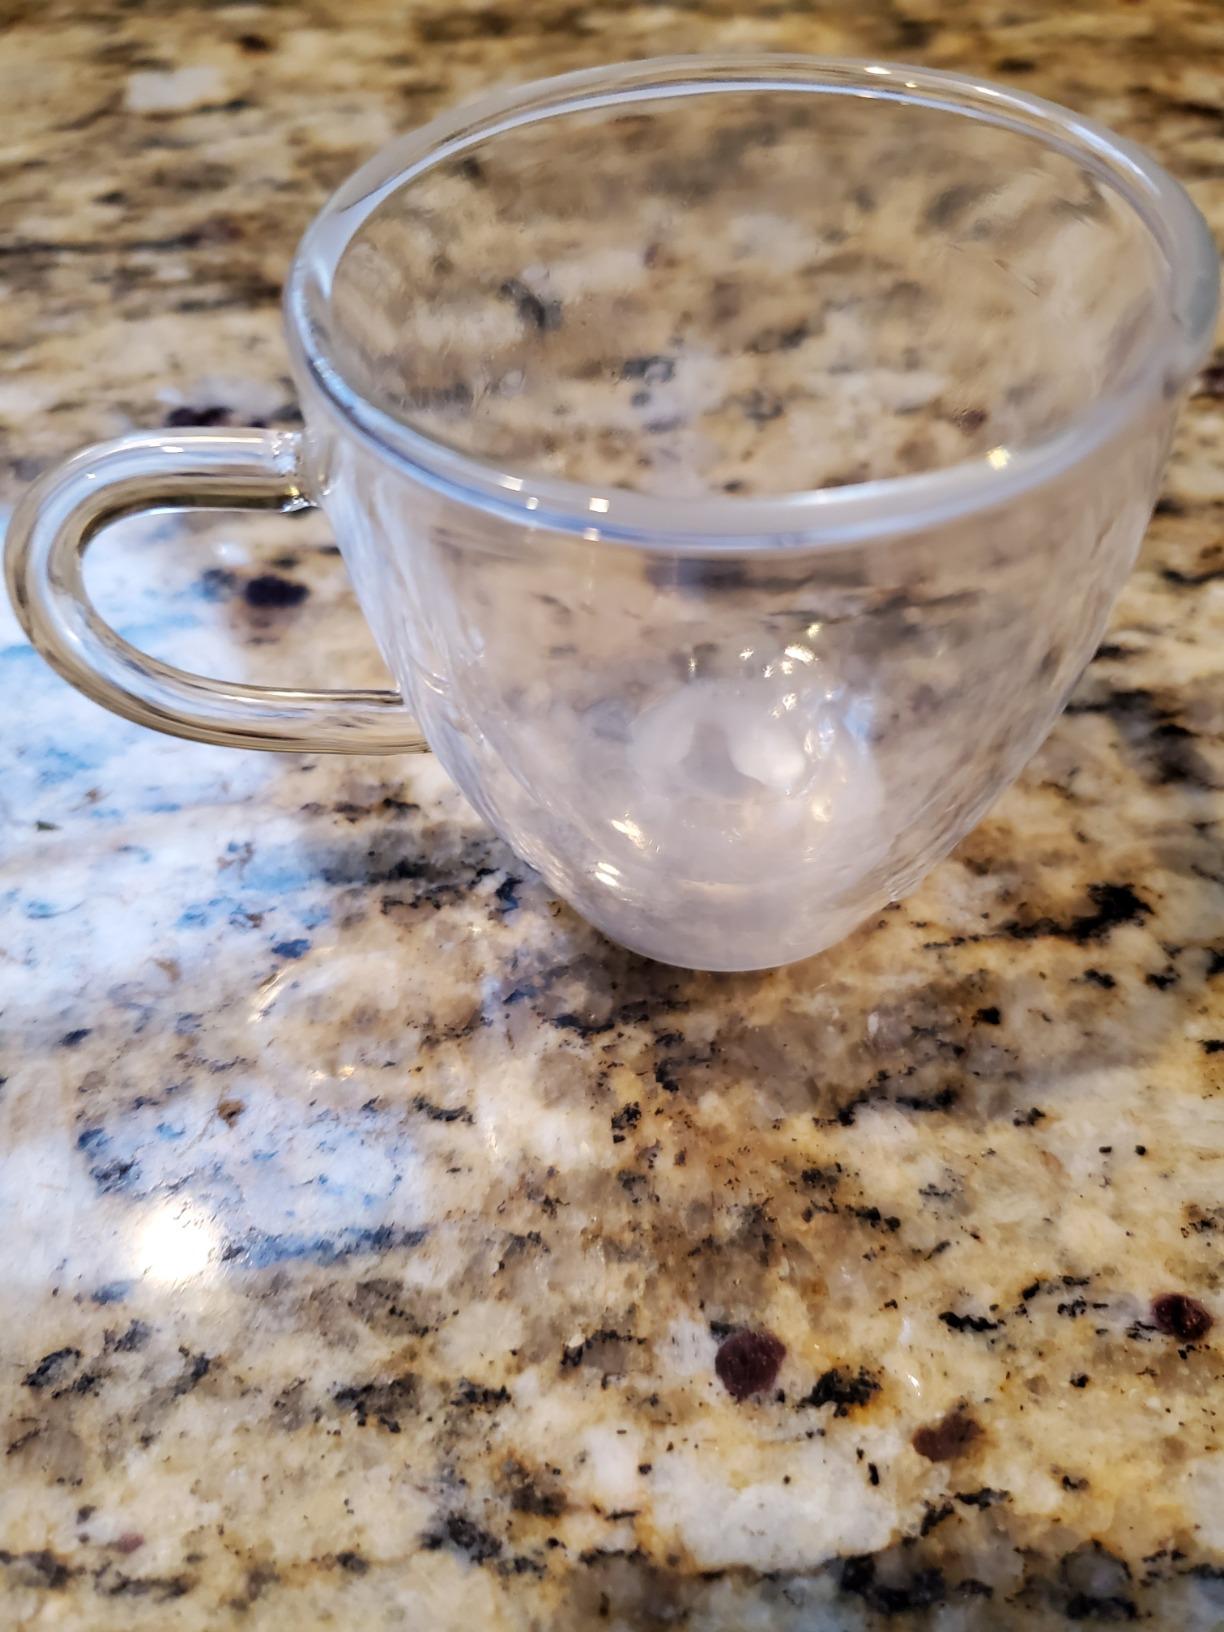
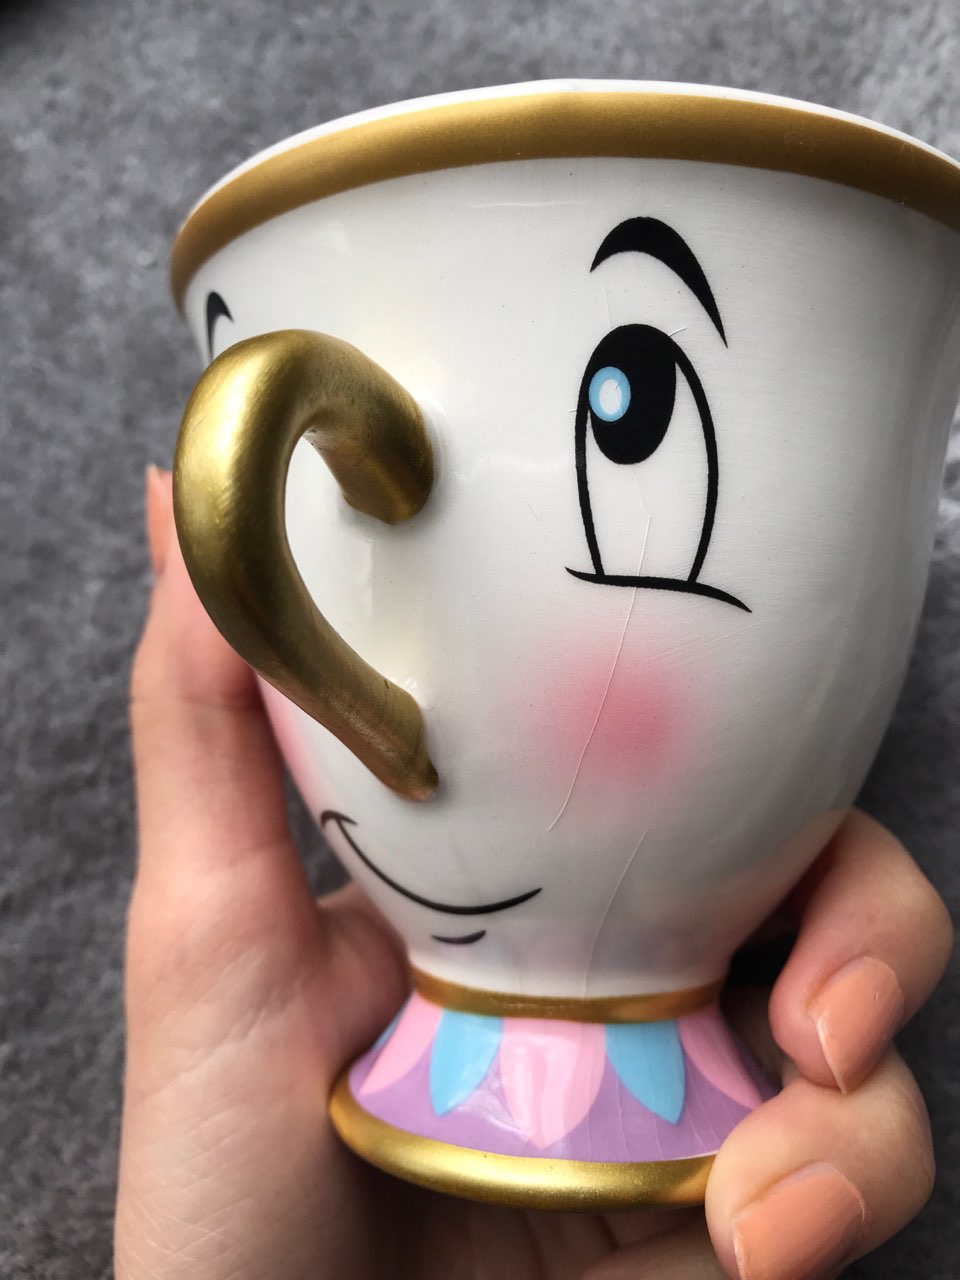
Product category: items_mug
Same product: no